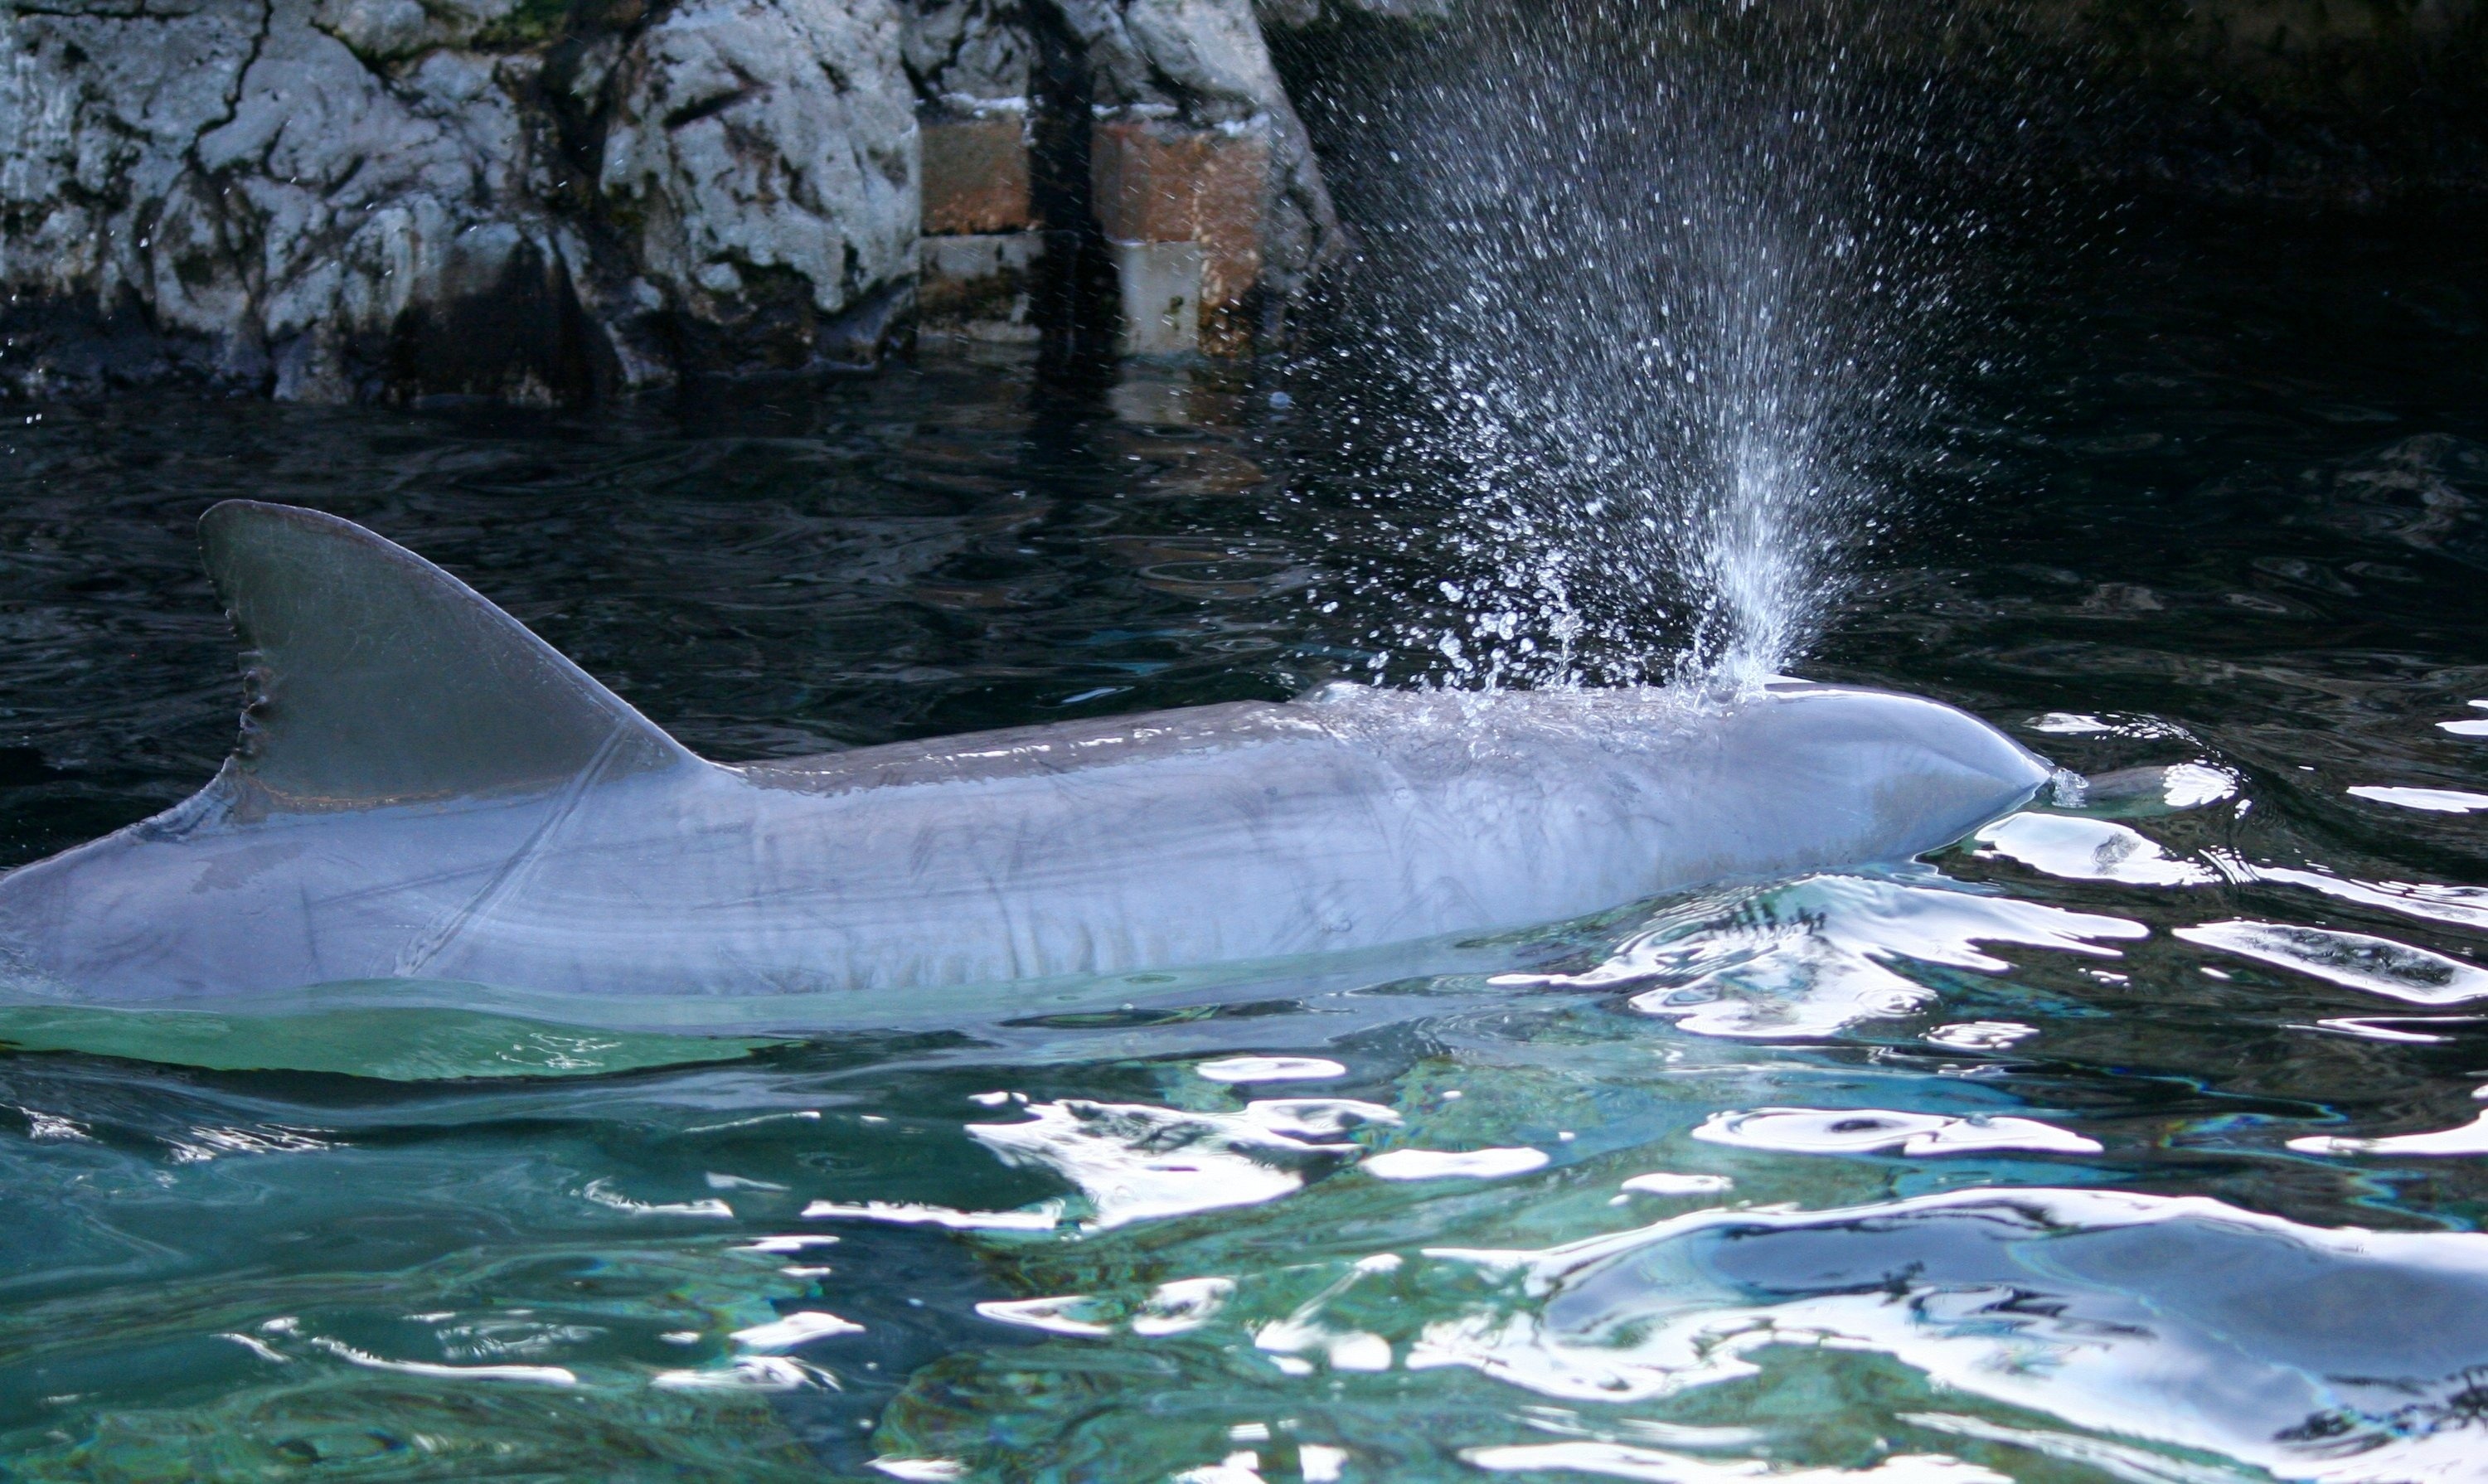
ocean, play, wet, summer, pool, wildlife, wild, underwater, swim, splash, show, biology, mammal, aquatic, fish, flipper, life, playful, fin, aquarium, vertebrate, creature, dolphin, pacific, amusement, exhibition, bottlenose, breathing, entertainment, intelligent, marine mammal, sea world, blow hole, marine biology, whales dolphins and porpoises, porpoise